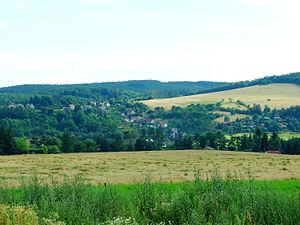
Račice est une commune du district de Rakovník, dans la région de Bohême-Centrale, en République tchèque. Sa population s'élevait à 161 habitants en 2020.